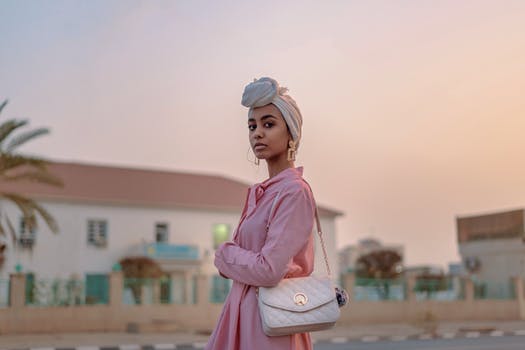
Label: No Watermark